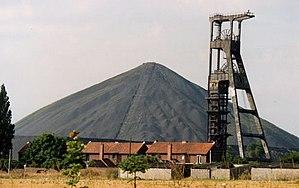
Bruay-la-Buissière est une commune française située dans le département du Pas-de-Calais en région Hauts-de-France. Elle est née en 1987 de la fusion des communes de Bruay-en-Artois et Labuissière.